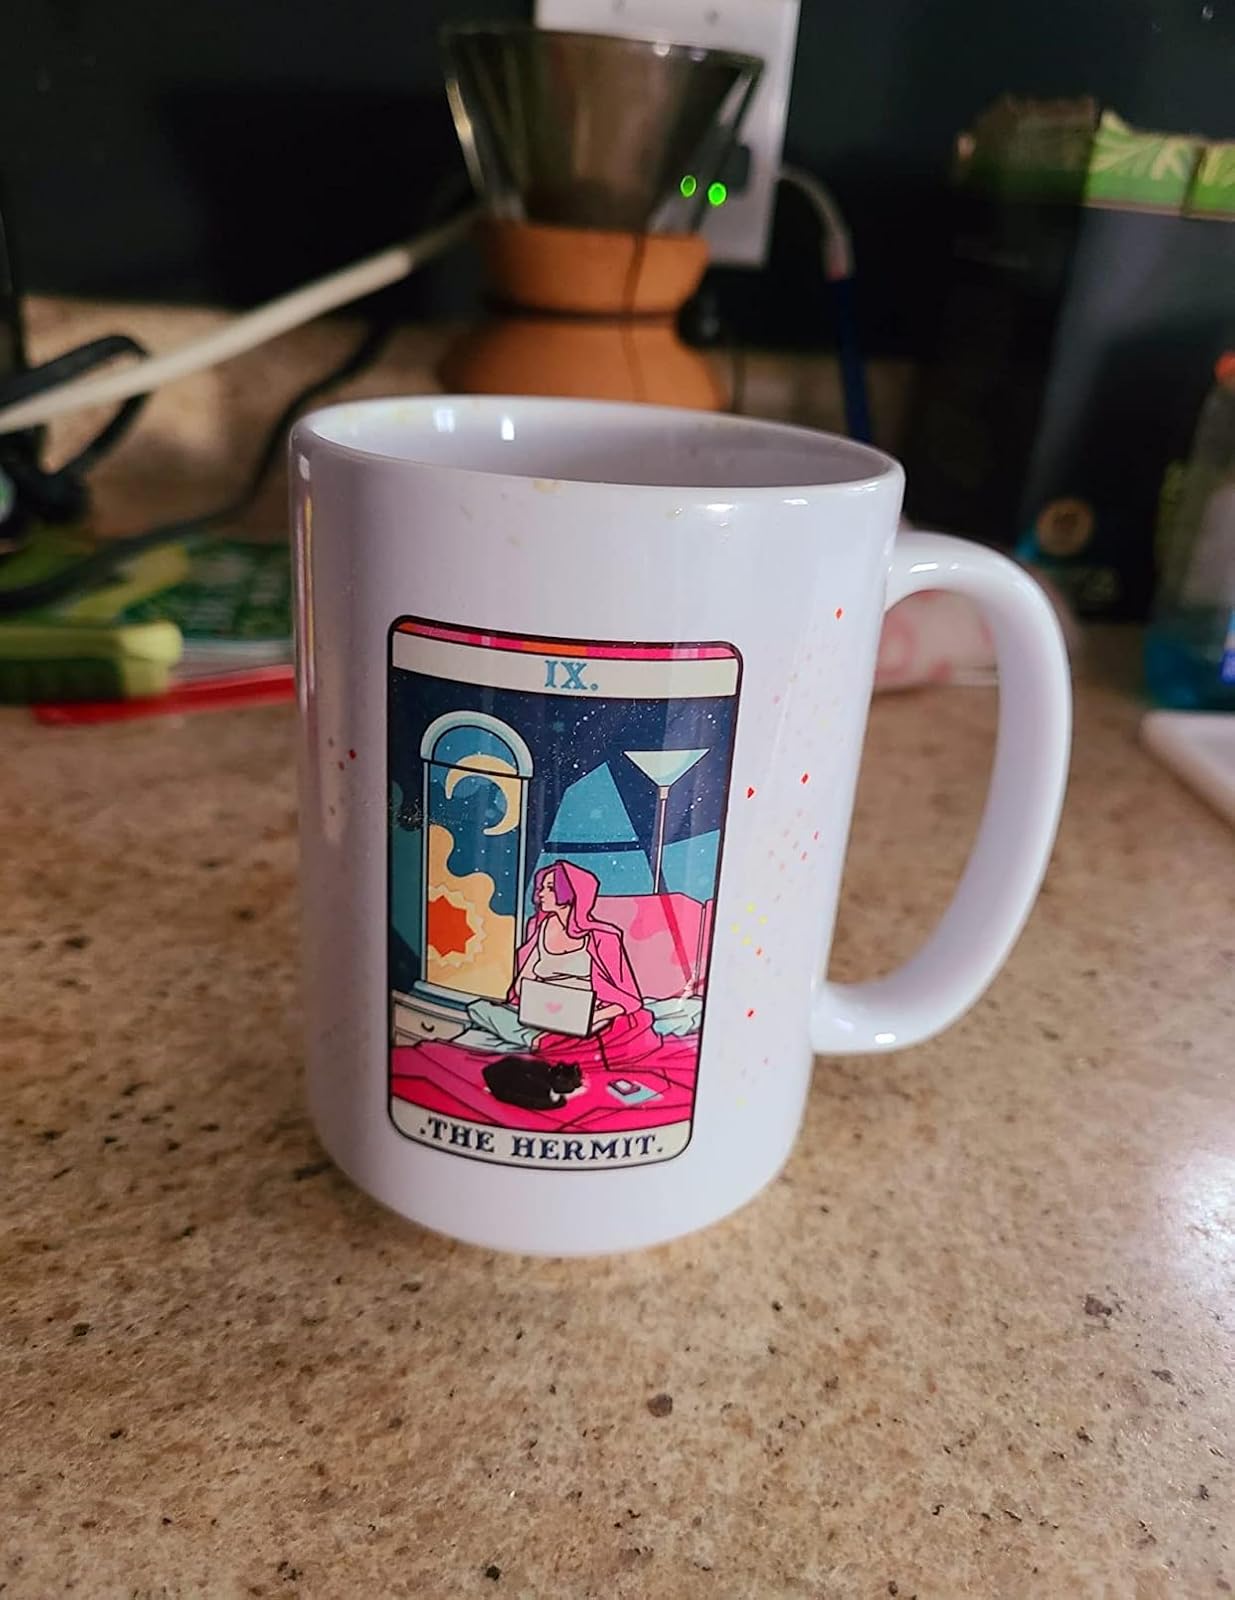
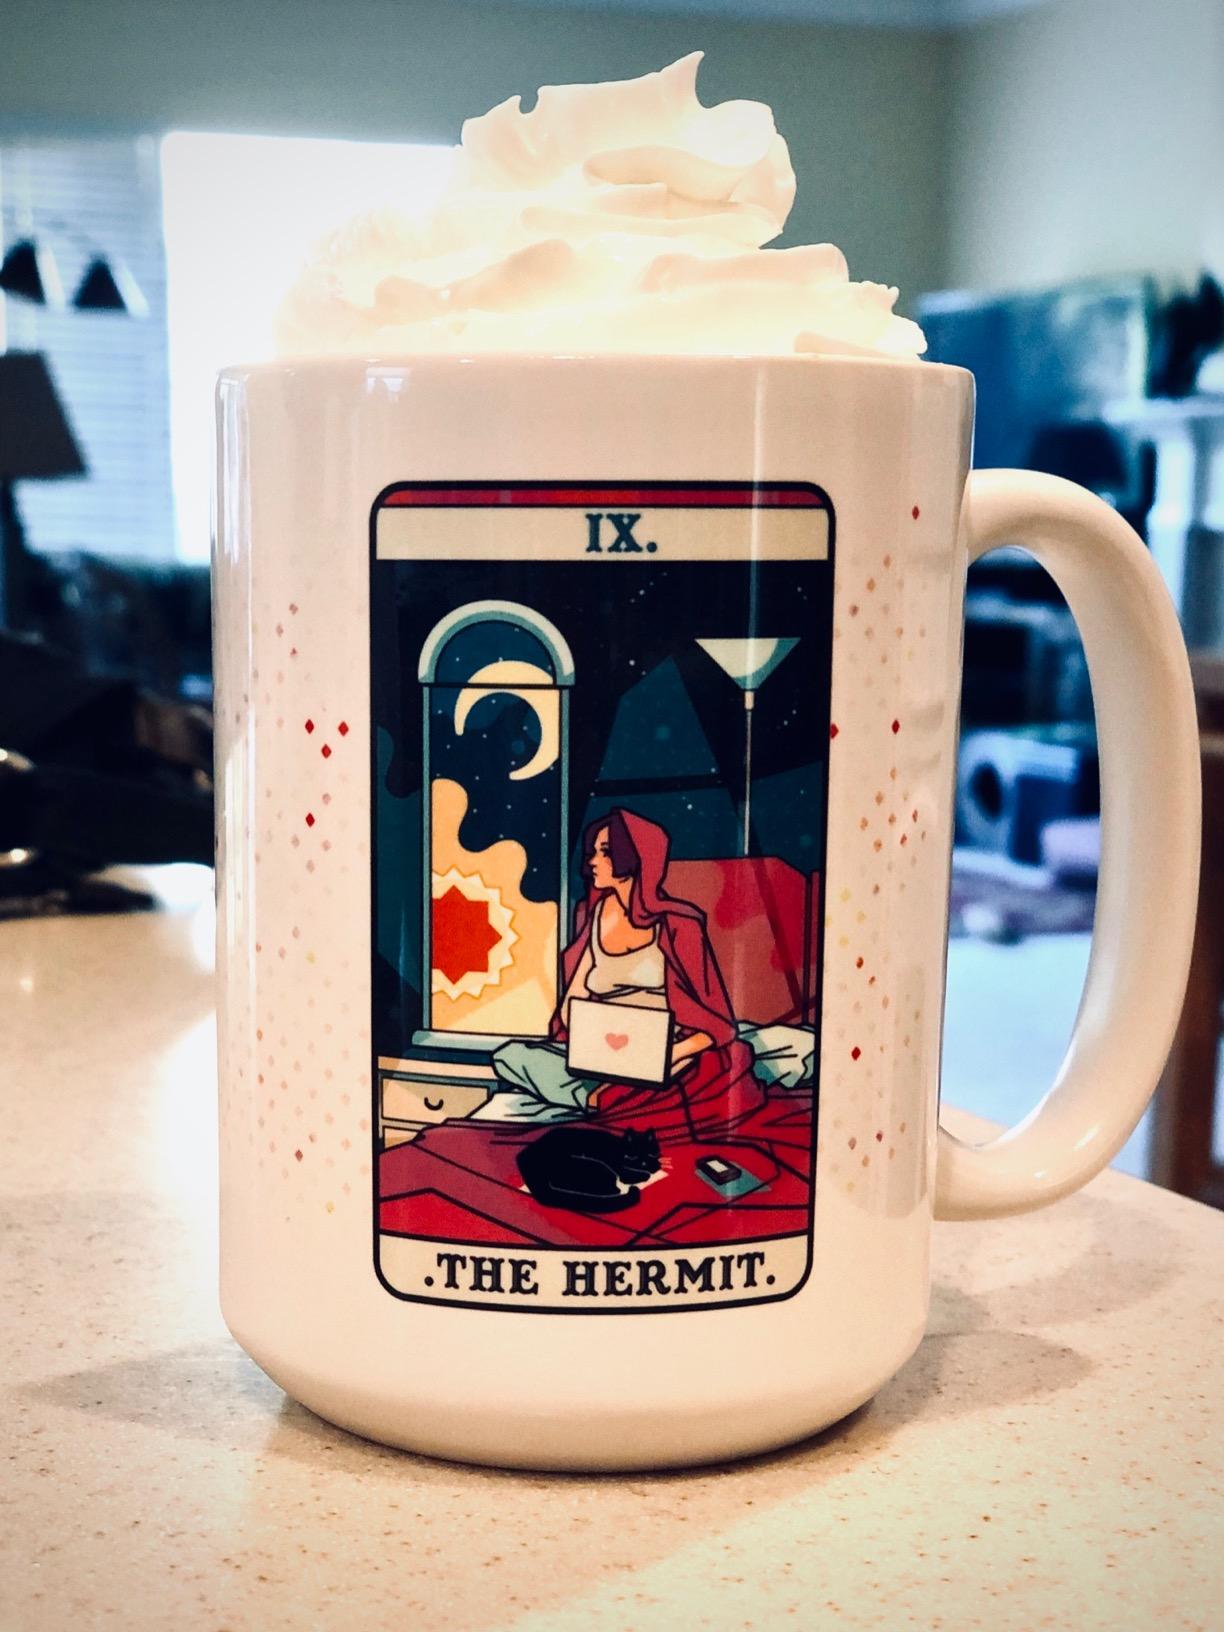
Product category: items_mug
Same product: yes